Grant Memorial coinage

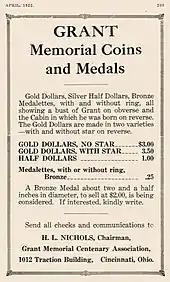
Advertisement for the Grant coins, April 1922

The Commission of Fine Arts was charged by a 1921 executive order by President Harding with rendering advisory opinions on public artworks, including coins. The passage of the Grant bill found most CFA members busy with other projects, and according to numismatic historian Don Taxay, the choosing of an artist to design the coin fell upon its sculptor-member, James Earle Fraser, designer of the Buffalo nickel. He selected his wife, Laura Gardin Fraser, who had in 1921 designed the Alabama Centennial half dollar.